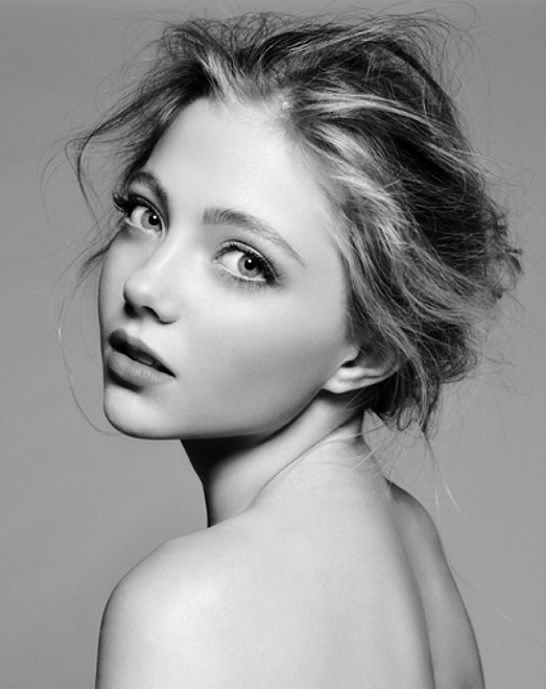
Gender: women